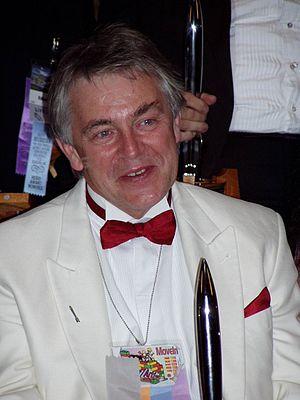
Jim Burns, né en 1948 à Cardiff en Galles-du-Sud, est un peintre et illustrateur de science-fiction gallois.